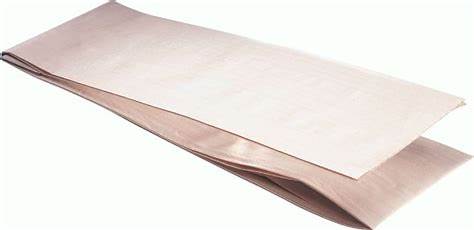
Label: paper